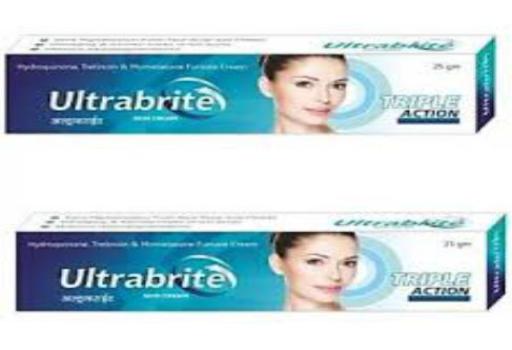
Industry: Medical